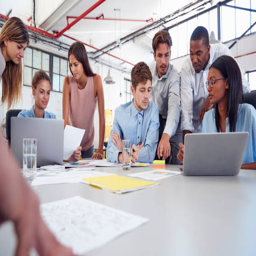
young business team gathered around laptops in an office